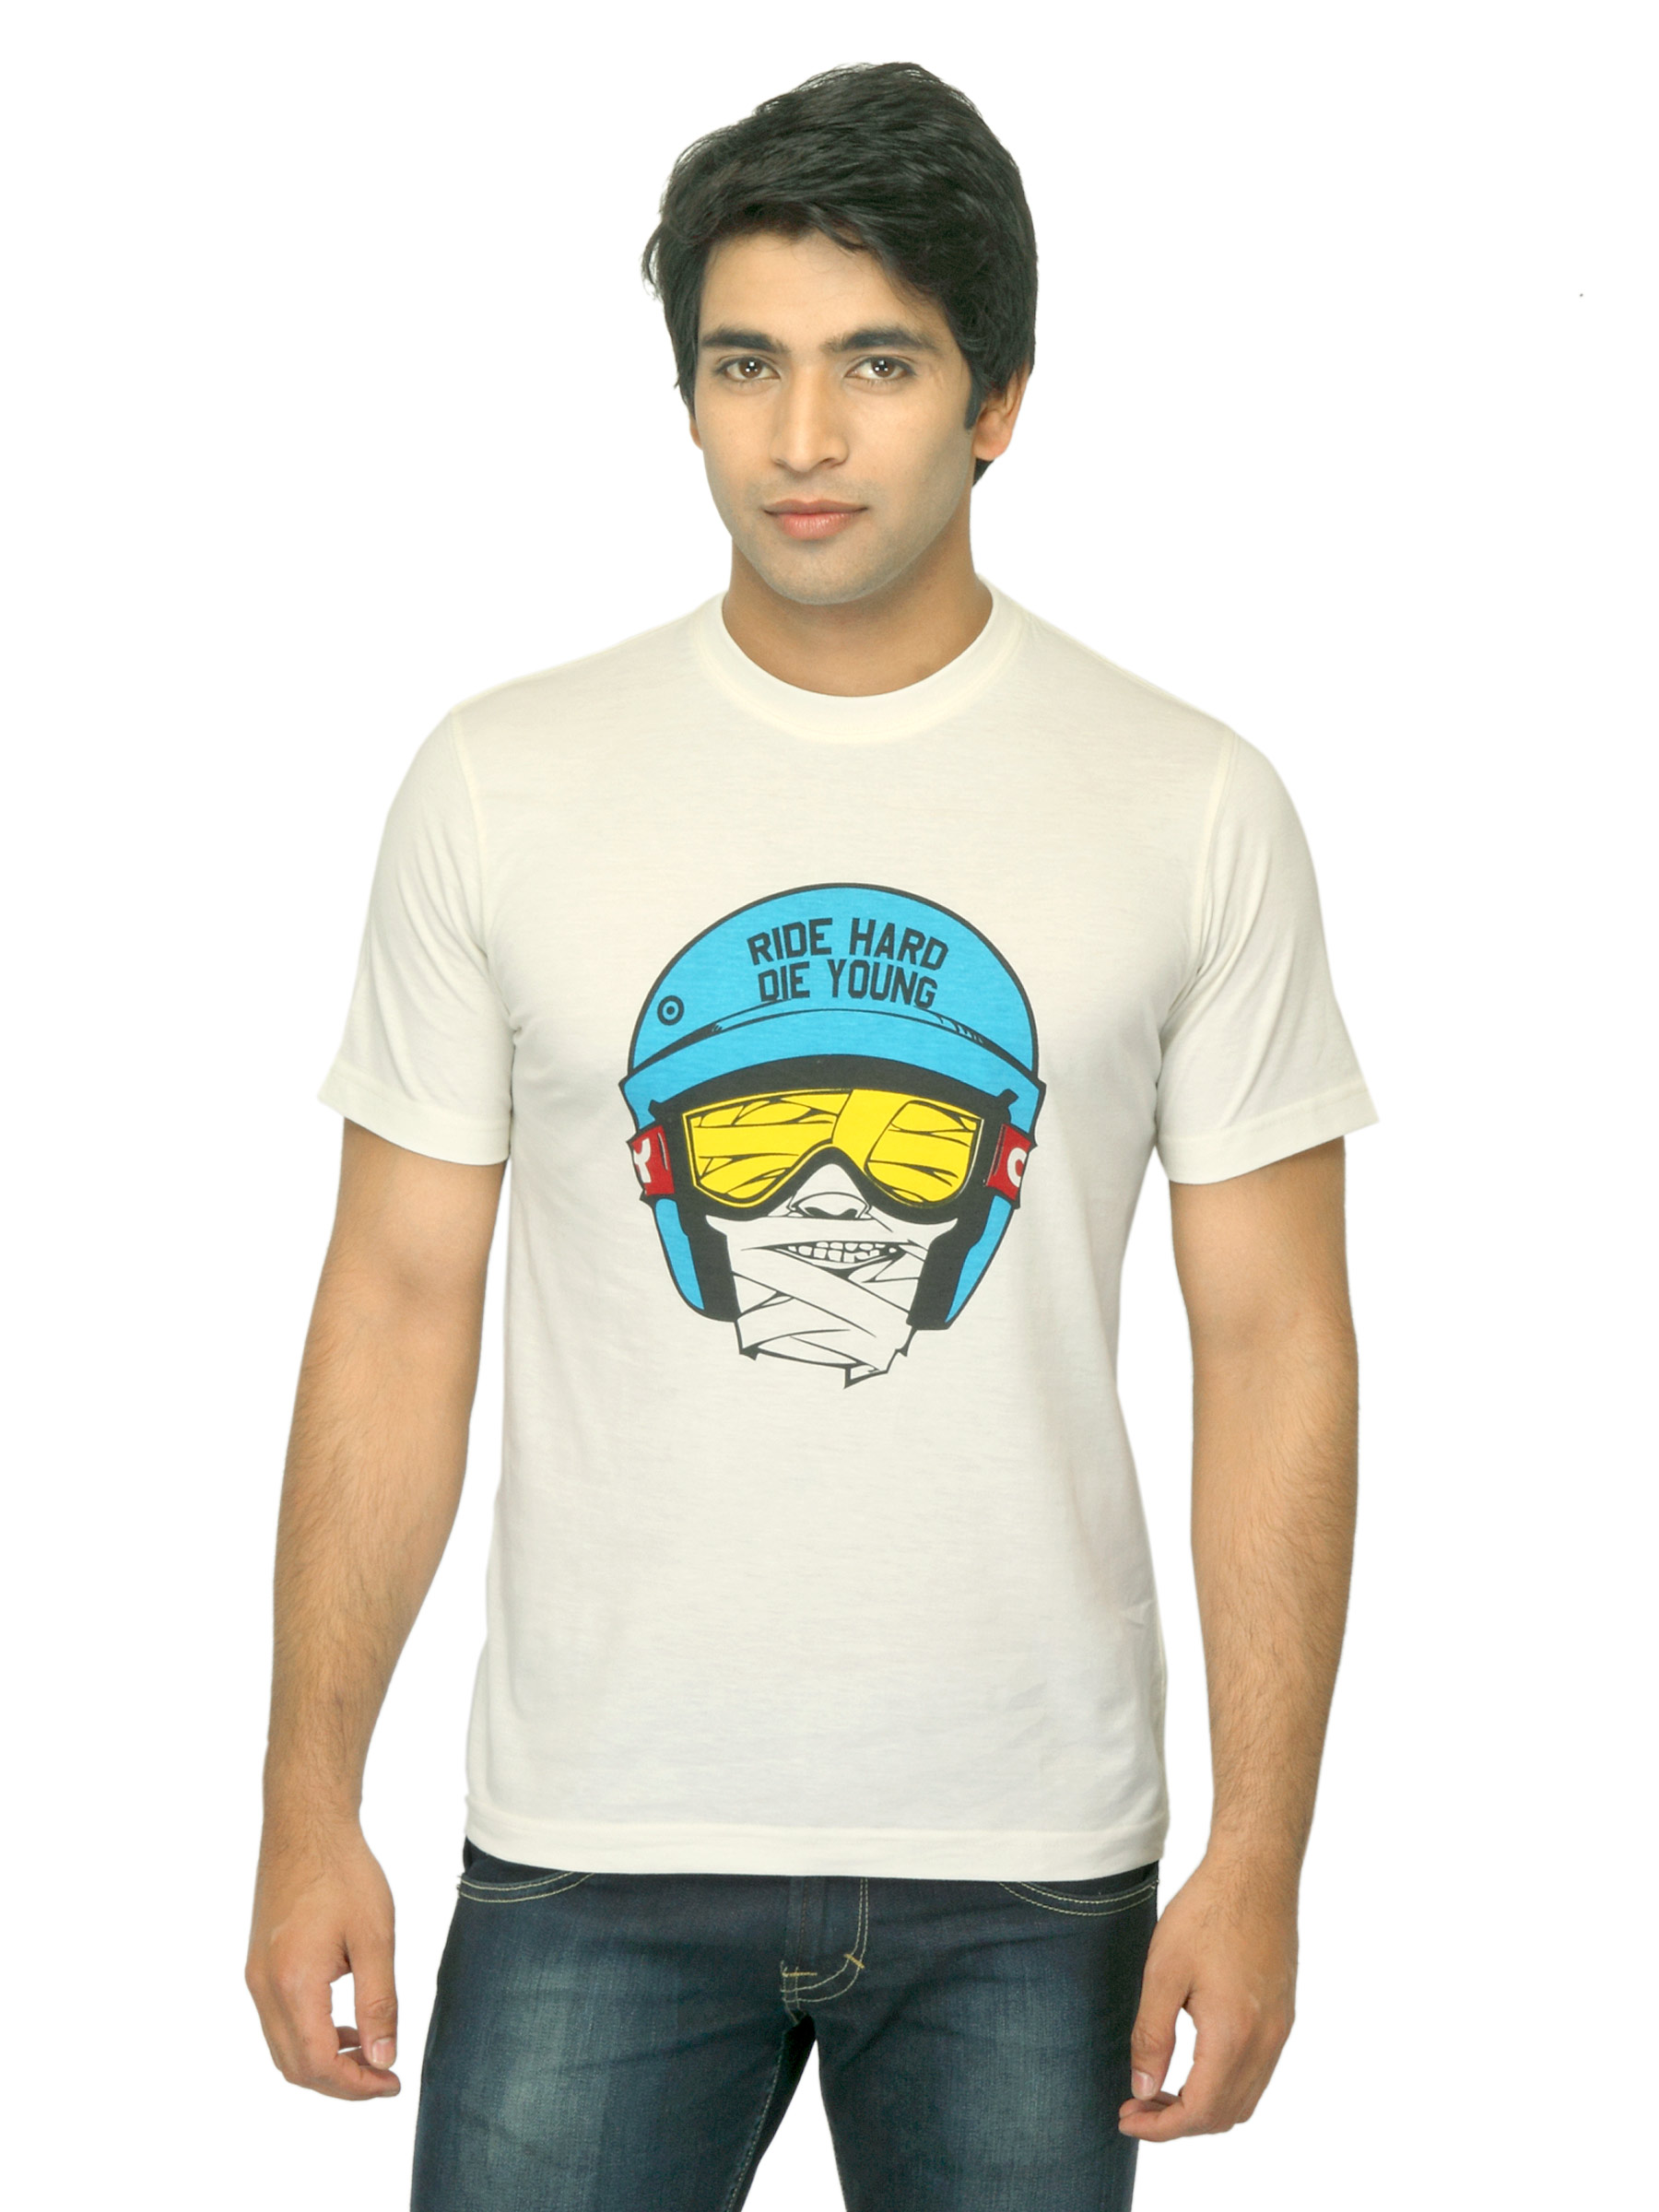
Mark Taylor Men Printed Off White T-shirt
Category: Apparel / Topwear / Tshirts
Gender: Men
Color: Off White
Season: Summer 2012
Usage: Casual